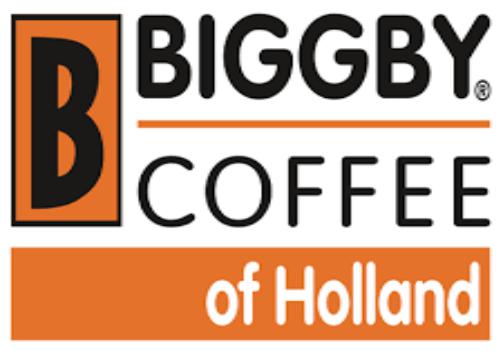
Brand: Biggby Coffee
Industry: Food